Reptile

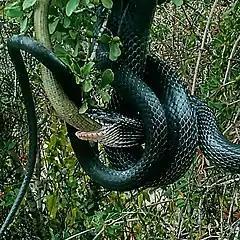
A colubrid snake, "Dolichophis jugularis", eating a legless lizard, "Pseudopus apodus". Most reptiles are carnivorous, and many primarily eat other reptiles and small mammals.

Reptilian skin is covered in a horny epidermis, making it watertight and enabling reptiles to live on dry land, in contrast to amphibians. Compared to mammalian skin, that of reptiles is rather thin and lacks the thick dermal layer that produces leather in mammals.